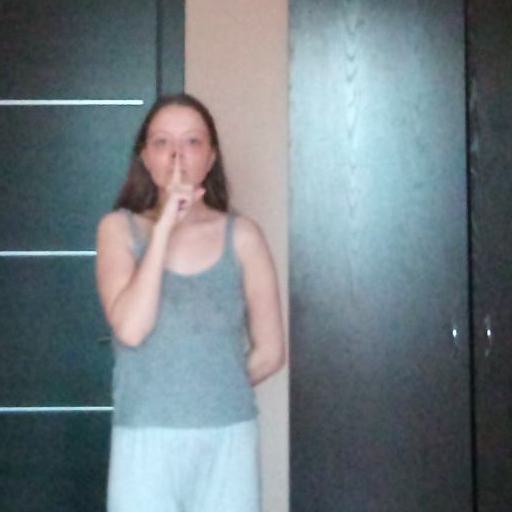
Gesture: mute